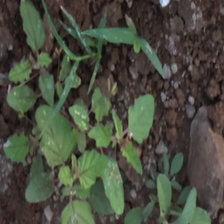
Weed species: Punarnava _(Boerhaavia diffusa)